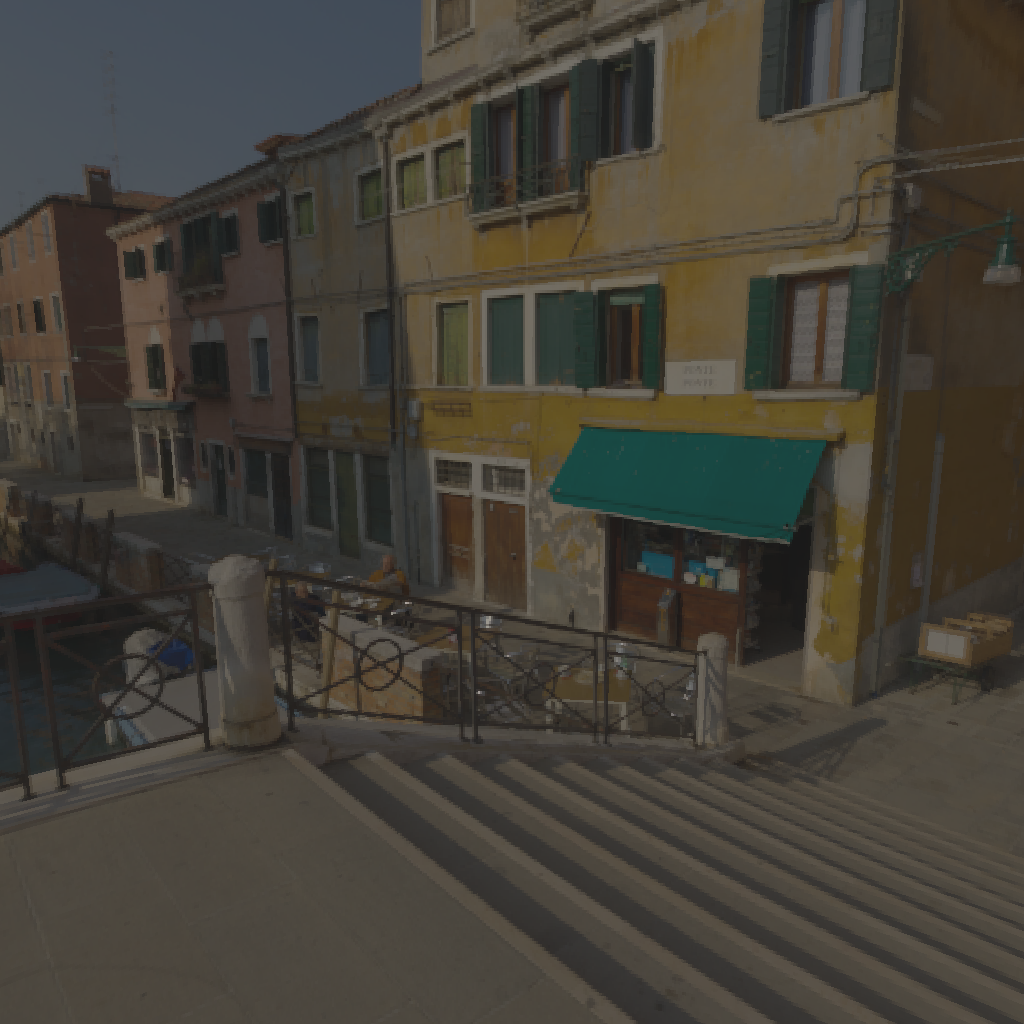
scene-linear HDR photo, San Giuseppe Bridge, outdoor, with visible sun, sun, europe, building, architecture, street, urban, morning-afternoon, clear, high contrast, natural light, high dynamic range, physically based lighting